St. Raphael's Cathedral (Dubuque, Iowa)

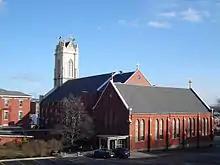
Former Blessed Sacrament Chapel that is now the Gathering Space

The next 20 years were a period of growth and expansion for the parish, and of the Church in general in Iowa. Bishop Loras encouraged both Irish and German immigrants to come to Iowa from the crowded conditions in the eastern United States. As a result, the parish began to grow in size.